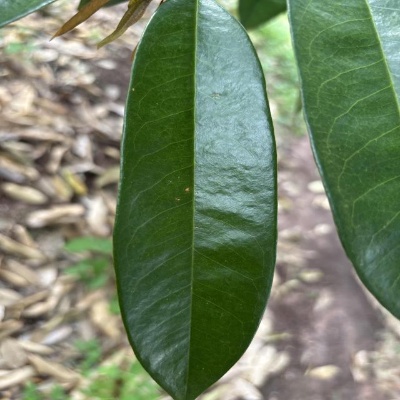
Label: Leaf_Healthy